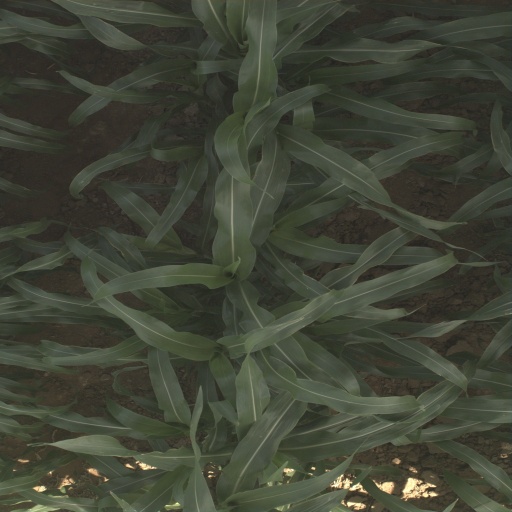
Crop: sorghum